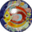
Label: plate